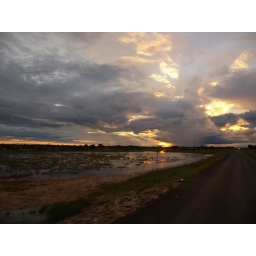
awesome sunset i spotted whilst in the truck